Kobojsarna

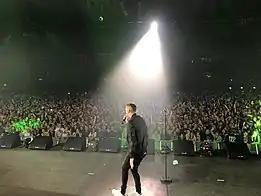
Kobojsarna at We Love The 2000s in Telenor Arena, Oslo 2018

Their 2011 re-release of "Bambi", which is aptly called "Bambi 2011", placed in the Top 10 on the iTunes Electronic Chart in just one day, at 4th place.